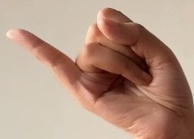
ASL sign: J